Finding Dispersed Families

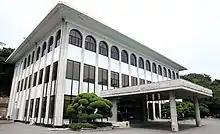
Inter-Korean family reunion press centre created by the South Korean Government to facilitate re-unions between war dispersed North and South Korean citizens (August 2018).

Despite this, the "Finding Dispersed Families" program holds great global significance in publicising the lesser-known consequences of the Cold War and Korean War. In an era where widespread access to television had only just began, the "Finding Dispersed Families" program became one of the first vivid records of the consequences of war on civilians. The program revealed to the world the issue of national division, featuring scenes of crowds of people gathering outside Yeoudio Plaza in an effort to find their lost family members. The raw emotions of Korean civilians captured by the live broadcast gathered an emotive response across the globe. This is reflected by the U.N secretary General Javier Perez de Cuellar meeting with the Korean Ambassador of the United Nations, Kim Kyuong-won, on July 21, 1983 to express his sympathy for the tragedy. The program's impact on the global community is further shown by the fact that it was broadcast by 25 countries in real time as well as being screened at the general assembly of the Asia-Pacific Broadcasting Union in Auckland, New Zealand in October 1983. Global politicians were also responsive to the broadcast, with 17 members from 7 countries visiting the KBS headquarters alongside the directors of the International Human Rights Commission during the 70th Assembly of the Inter-Parliamentary Union. The program was also a popular topic in International newspapers, with the New York Times writing a review of the broadcast in August 1983.